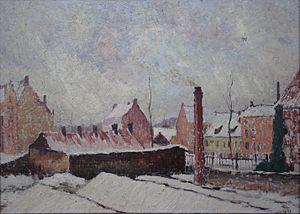
Neige à Bruges (esquisse) par Georges-Émile Lebacq.
Bruges est une ville de Belgique située en Région flamande, chef-lieu et plus grande ville de la province de Flandre-Occidentale.
La représentation des paysages d'hiver dans l’art en Europe commence au XVᵉ siècle.
Georges-Émile Lebacq est un peintre belge né à Jemappes le 26 septembre 1876 et mort à Bruges le 4 août 1950.